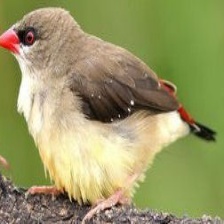
Species: AVADAVAT
Scientific name: AMANDAVA AMANDAVA